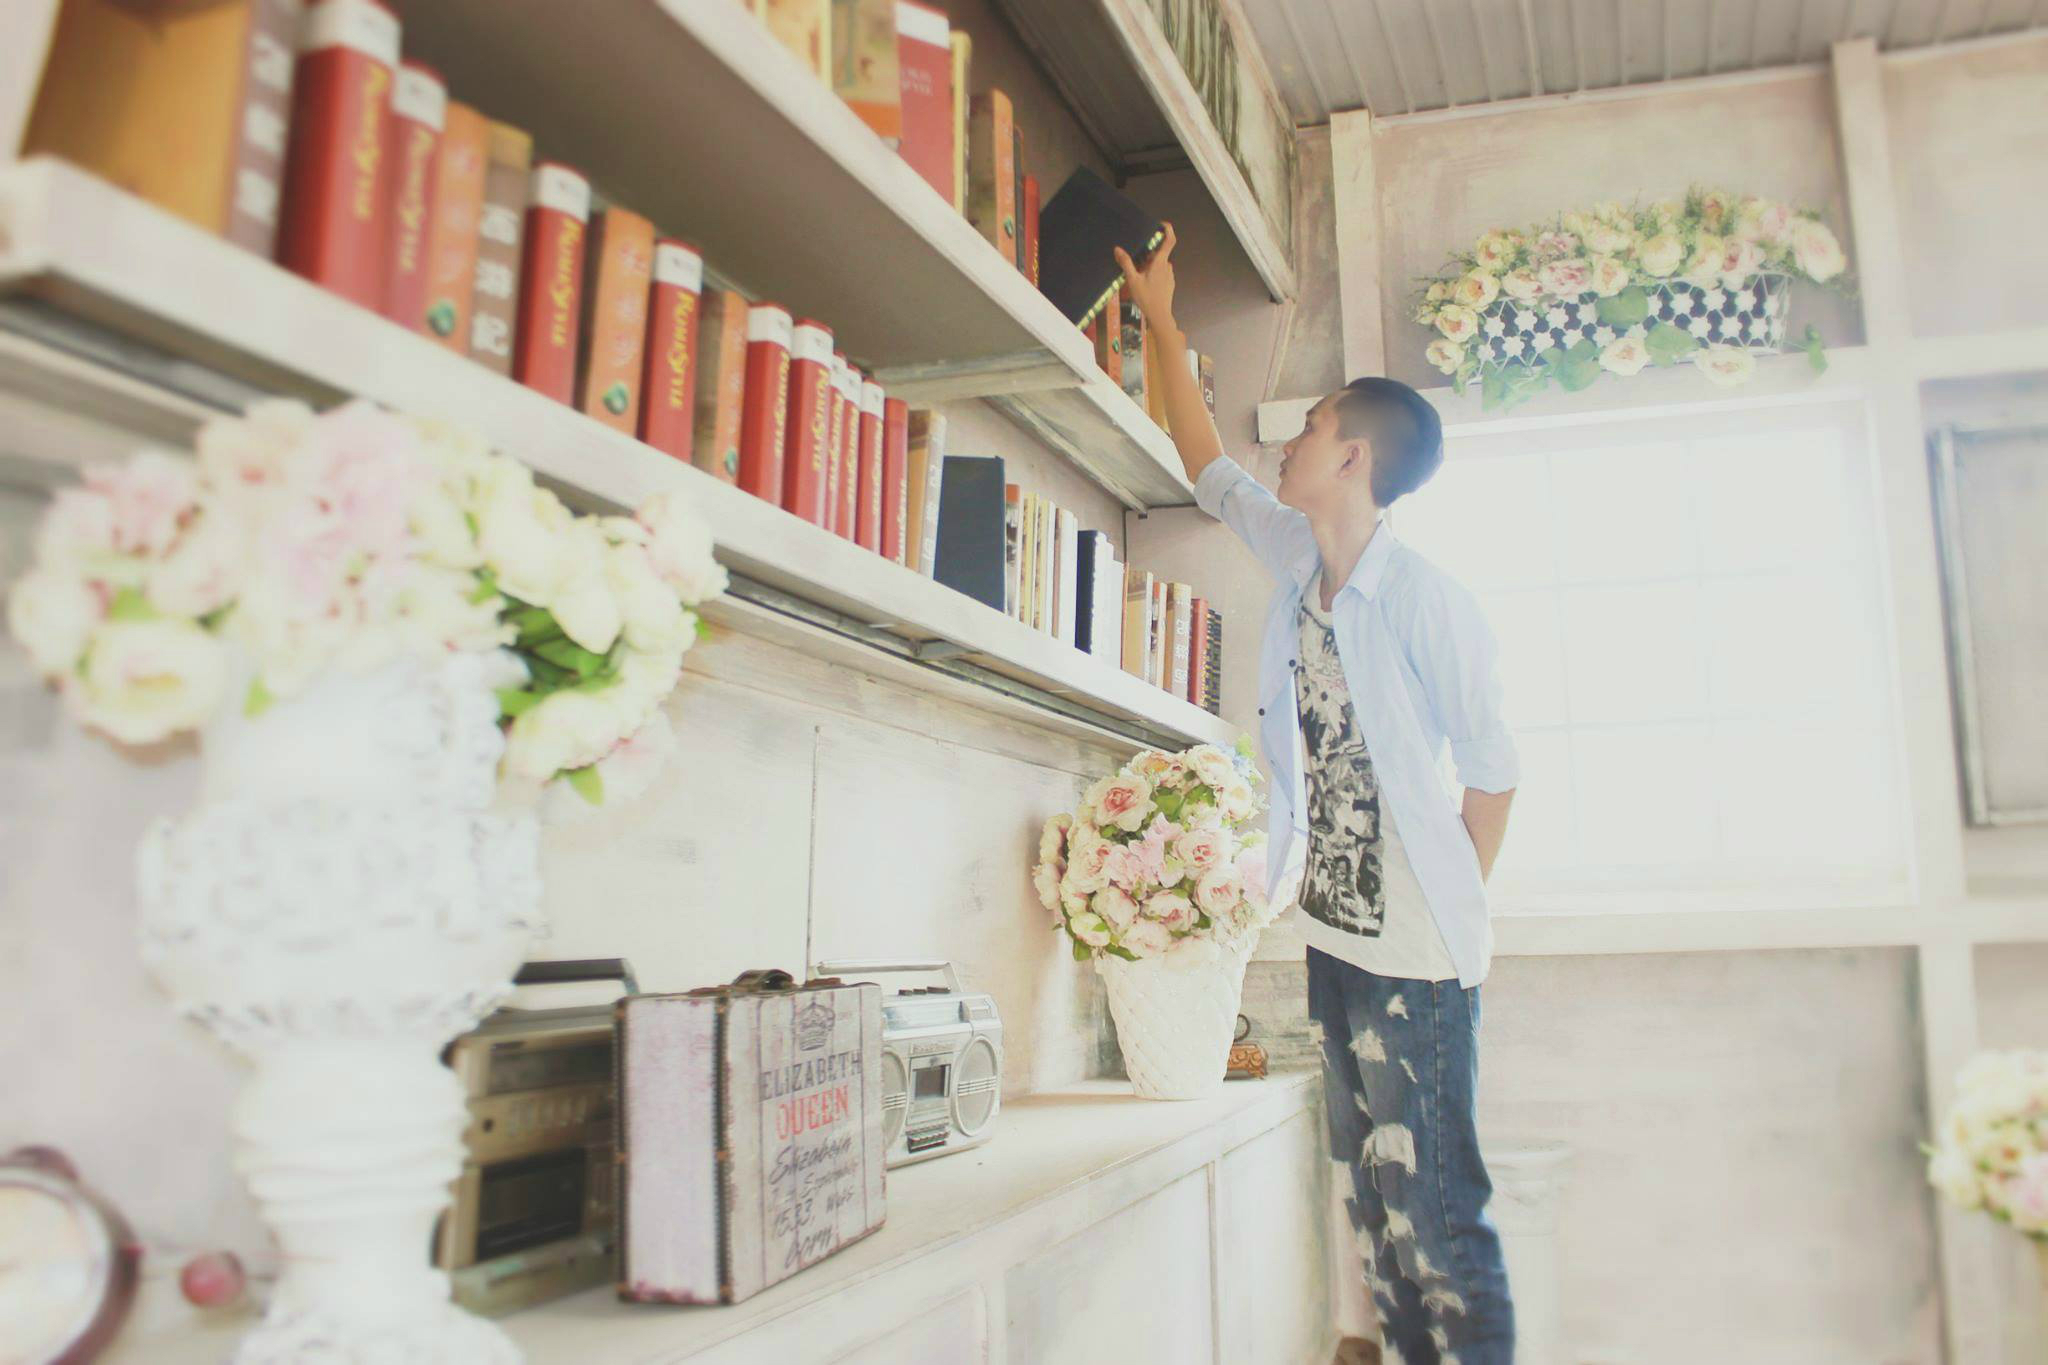
man, person, home, vase, room, flowers, interior design, indoors, books, shelves